FC Barcelona Futsal

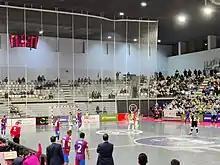
Supercopa 2022 final

Jesús Velasco was appointed the new FC Barcelona futsal coach, and signed a contract until 2023 with Sergi Altisent named as his assistant. The futsal team won 4 trophies (Super Cup, Spanish Cup, Champions League and Spanish League) in Velasco's first season (2021–22) for the second time in their history after doing so under coach Marc Carmona in 2012. In the next season the team successfully defended 3 title (Super Cup, Copa Del Rey, and Spanish League). However they were eliminated in the elite round on goal difference in the Champions League. In the 2023–24 season the team won the Spanish cup for the 7th time, which turned out to be the club's only trophy that season. The team also reached the Champions League final, where they were defeated by Palma Futsal.